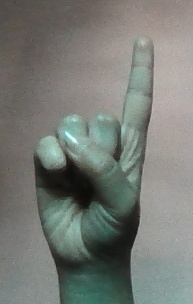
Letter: bb